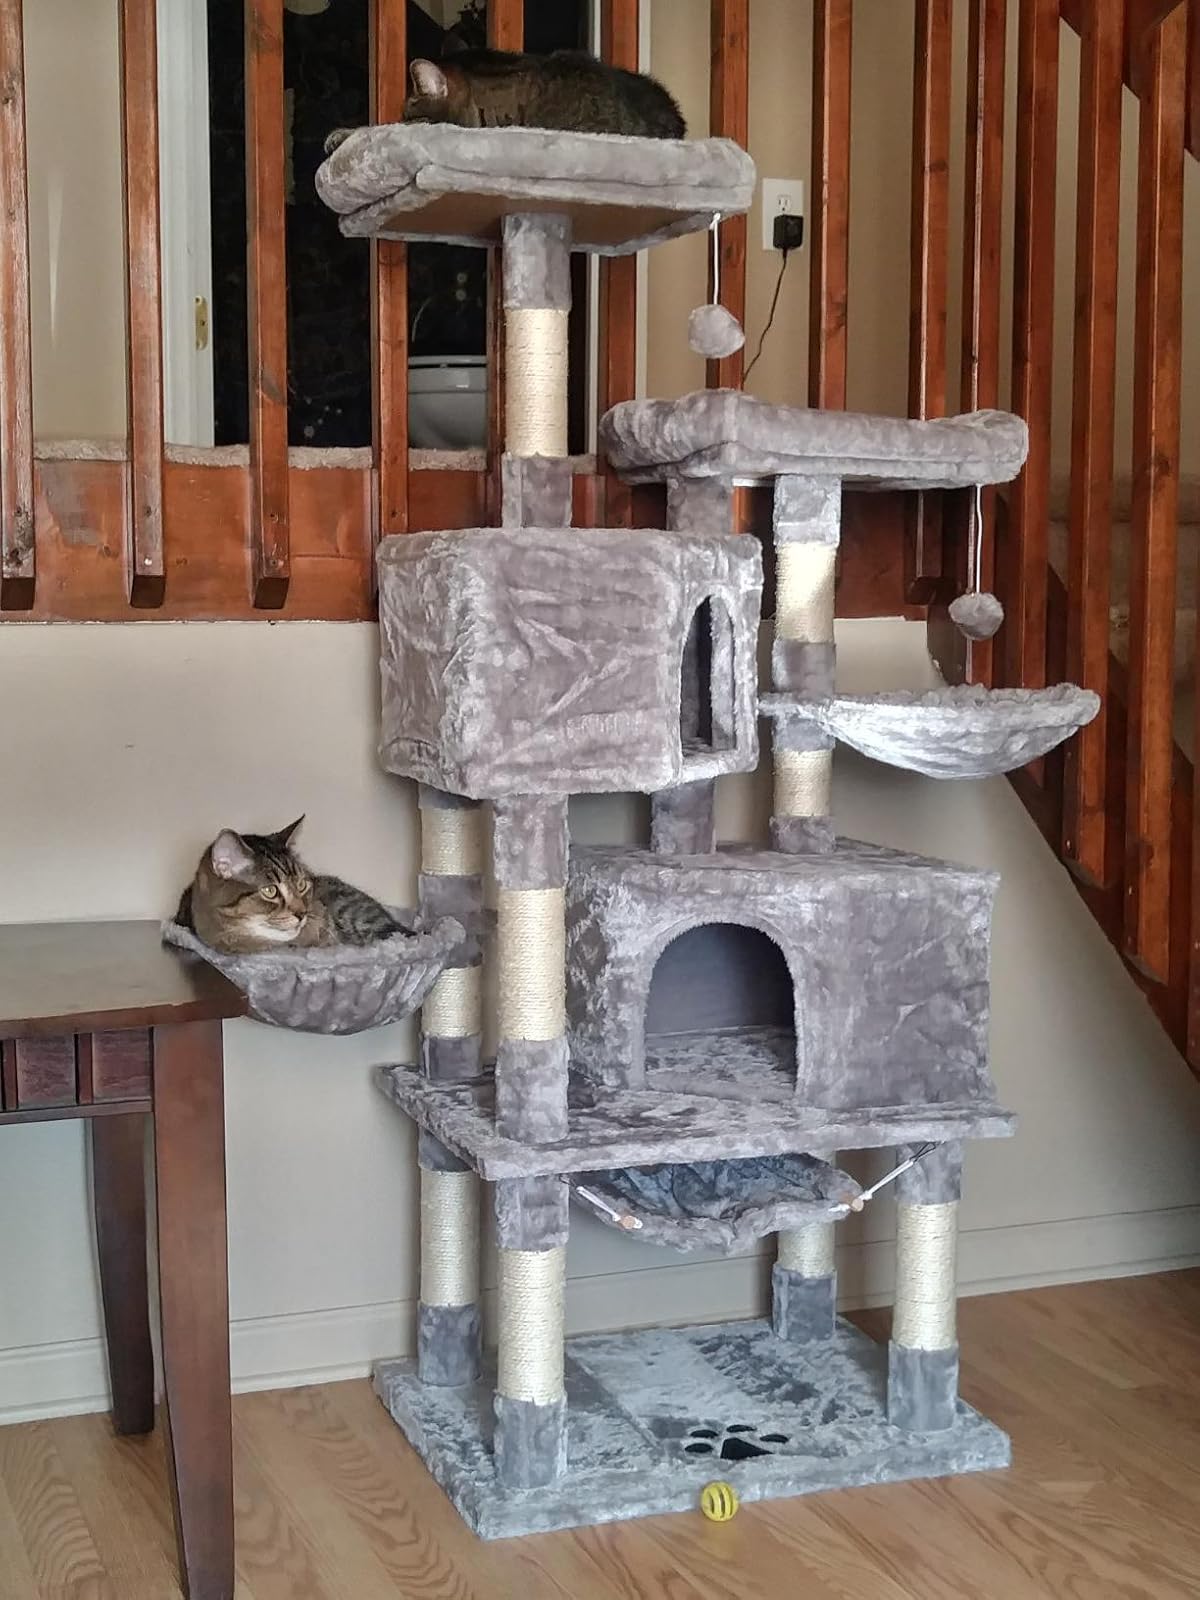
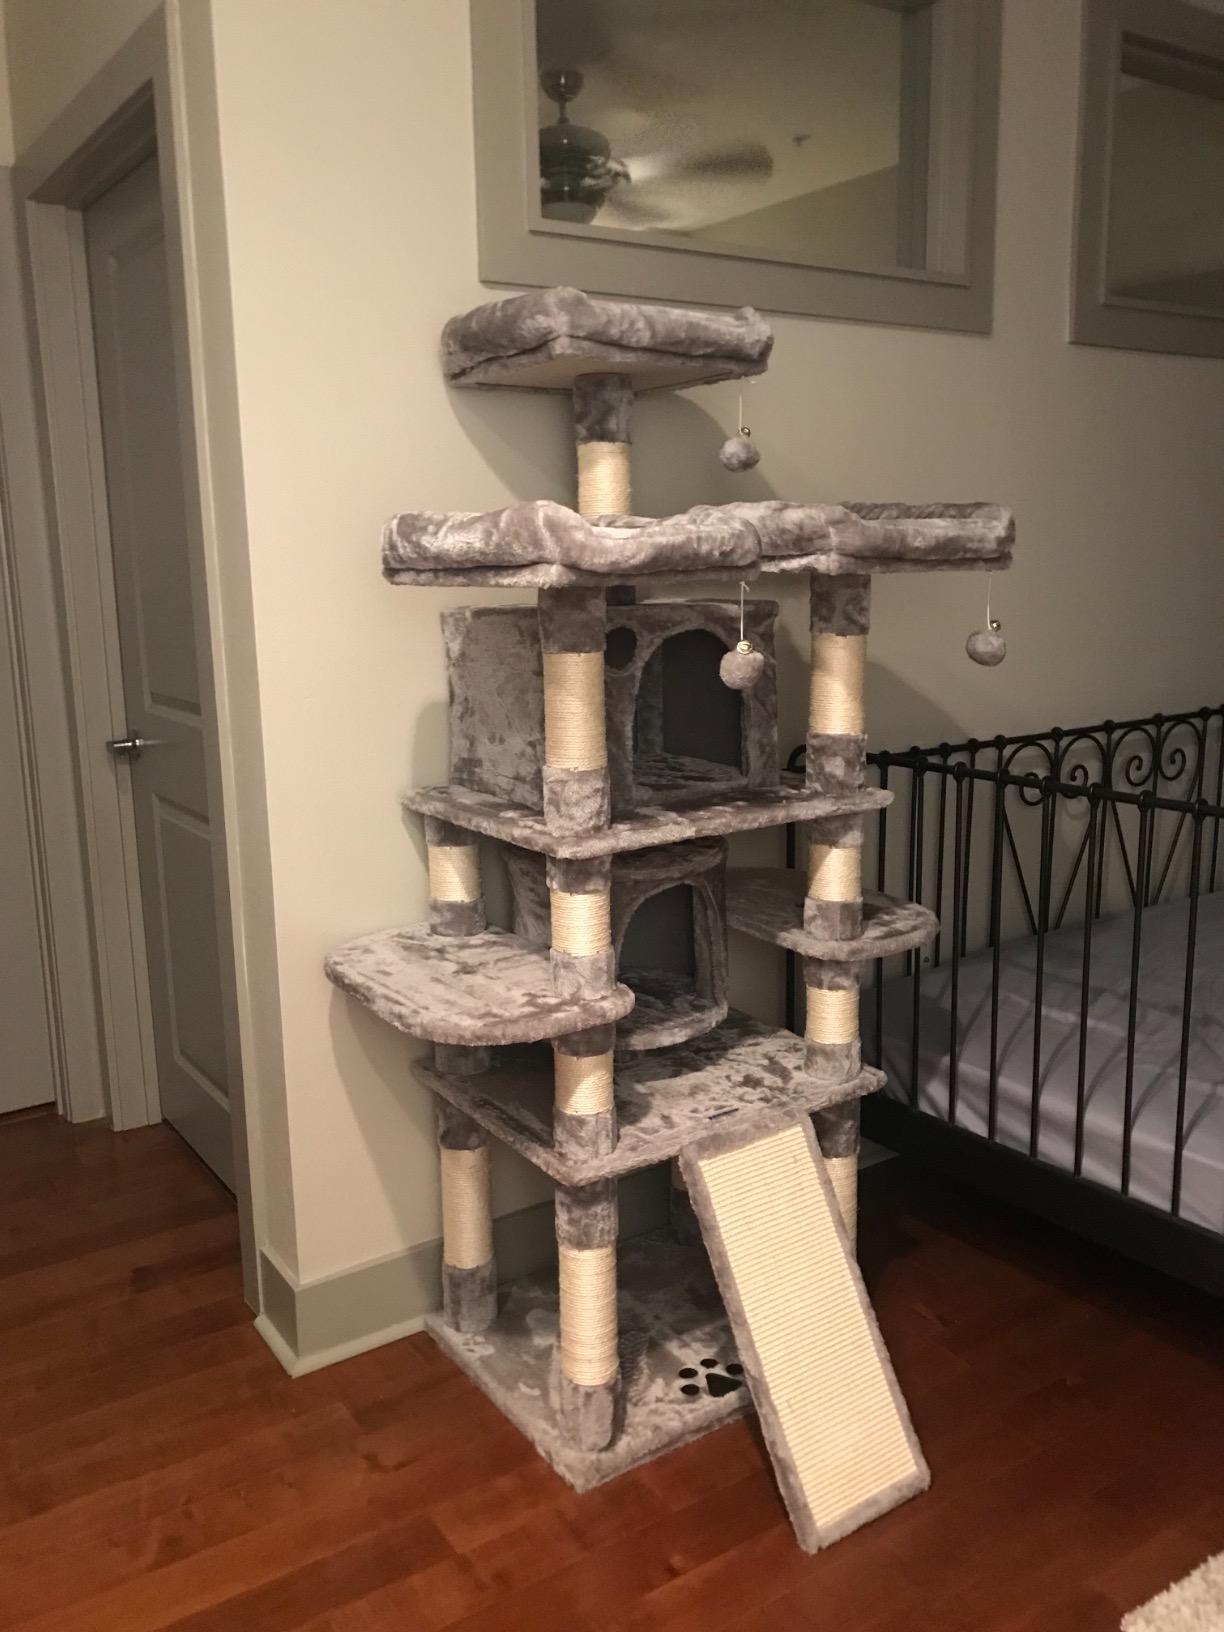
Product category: items_cat tree
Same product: no